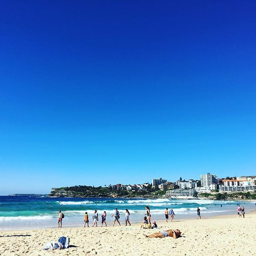
finally back to cracking blue sky !